Clinton Engineer Works

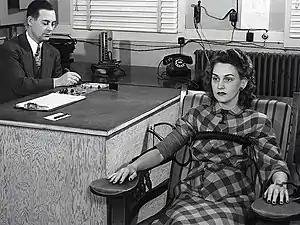
Security screening at the Clinton Engineer Works. Lie detector test.

Although expected to accommodate the needs of the entire workforce, by late 1944 expansion of both the electromagnetic and gaseous diffusion plants led to forecasts of a population of 62,000. This prompted another round of construction that saw an additional 1,300 family units and 20 dormitories built. More shopping and recreational facilities were added, the schools were expanded to accommodate 9,000 students. Police and fire services were expanded, the telephone system was upgraded, and a 50-bed annex was added to the hospital.